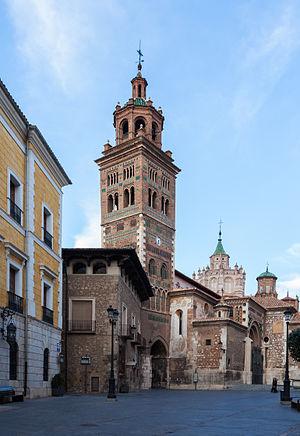
Teruel est une ville d'Espagne, chef-lieu de la province de Teruel, dans la communauté autonome d'Aragon.